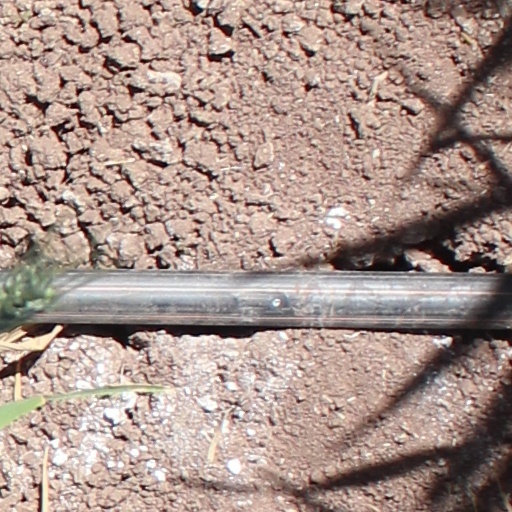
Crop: wheat